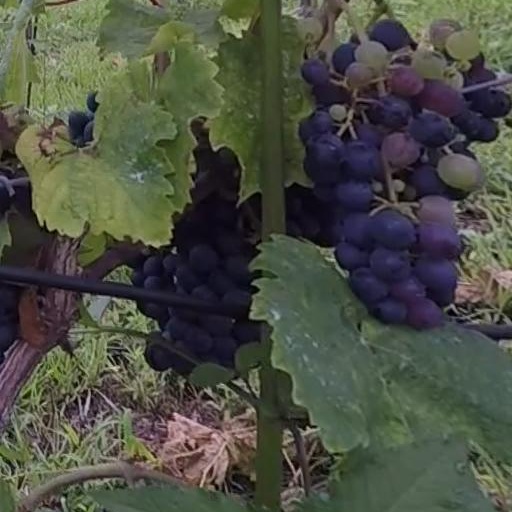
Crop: grape